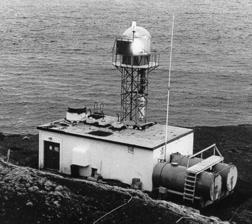
Building: Scotch Cap Light
Country: Unknown
Year built: 1903
Lighthouse in Alaska, United States Scotch Cap Light Location Unimak Island , Alaska , US Coordinates 54°23′40″N 164°44′41″W / 54.3944°N 164.7447°W / 54.3944; -164.7447 Operator United States Coast Guard Active light Constructed 1971 Construction metal Height 26 ft (7.9 m) Shape square Power source solar power Operator United States Coast Guard Focal height 110 ft (34 m) Range 9 nmi (17 km; 10 mi) Characteristic Fl W 6s 1950 light Constructed 1950 Construction masonry Lens third order Fresnel lens 1903 light Constructed 1903 Construction lumber Height 45 ft (14 m) Shape octagon 1940 light Constructed 1940 Construction concrete Shape square Deactivated 1 April 1946 The Scotch Cap Light is a series of lighthouses located on the southwest corner of Unimak Island in Alaska . It was the first station established on the outside coast of Alaska. History The Scotch Cap Light was built in 1903 as a 45-foot (14 meter) wood tower on an octagonal wooden building. According to the Coast Guard Historian's Office, the lighthouse was witness to several shipwrecks. In 1909, the cannery supply ship Columbia wrecked. The 194 crew members were guests of the keepers for two weeks before a rescue ship could remove them. In 1930, the Japanese freighter Koshun Maru became lost in a snowstorm and beached near the light. In 1940, a new concrete reinforced lighthouse and fog-signal building was erected near the site of the original lighthouse. In 1942, the Russian freighter Turksib wrecked near the station. The 60 survivors lived at the station for several weeks because rough seas prevented a rescue ship from reaching the station. The 1940 aid to navigation was the "twin" of the Sand Hills Light in Michigan's Keweenaw Peninsula , replicating much of its design. On April 1, 1946, the station was destroyed by a massive tsunami created by a powerful earthquake . The entire five-man crew was killed; they were Anthony Petit, the lighthouse keeper; Jack Colvin, fireman first class; Dewey Dykstra, seaman first class; Leonard Pickering, motor machinist's mate second class; and Paul James Ness, seaman first class. This was the worst disaster to ever befall a land-based Coast Guard light station. Keeper-class cutter USCGC Anthony Petit (WLM-558), based in Ketchikan, Alaska , is named in honor of the fallen lighthouse keeper . In 1946, in the wake of the tsunami disaster, a temporary unwatched light was established. The new permanent structure was completed in the early 1950s, and the temporary light was discontinued. The lighthouse was automated in 1971. A skeletal tower replaced the 1950s structure, and the fog signal was discontinued. See also Alaska portal Engineering portal List of lighthouses in the United States References ^ Rowlett, Russ. "Lighthouses of Alaska" . The Lighthouse Directory . University of North Carolina at Chapel Hill . ^ Alaska Historic Light Station Information & Photography United States Coast Guard. ^ Scotch Cape Light Lighthouse Explorer. ^ a b "Historic Light Station Information and Photography: Alaska" (PDF) . United States Coast Guard Historian's Office . ^ Sand Hills Light Bed and Breakfast, Exploring the North. ^ The tsunami was created by an underwater rock slide created by the earthquake.  The rock slide also sent tsunamis down to Hawaii and along the west coast of the US.   It is more likely that the tsunami that wiped out this lighthouse occurred because of an underground rockslide, caused by an earthquake. DrGeorgePC website with photos ^ Baker, James, "Tsunami at Scotch Cap", March 2005 , Lighthouse Digest . ^ "Congressional Record (Bound Edition), Volume 145 (1999), Part 1 - BMC ANTHONY LAWRENCE PETIT AND THE SCOTCH CAP LIGHTHOUSE" . ^ Dennis, Dowling. "The Demise Of Scotch Cap Light Station" . ^ Rowlett, Russ. "Lighthouses of Alaska" . The Lighthouse Directory . University of North Carolina at Chapel Hill . ^ U.S.C.G.C. Anthony Petit . "BMC Anthony Lawrence Petit and the Scotch Cap Lighthouse," Congressional Record , vol. 145, part 1 (1999), pp. 1305-1306, https://www.govinfo.gov/content/pkg/CRECB-1999-pt1/html/CRECB-1999-pt1-Pg1305-2.htm . External links Wikimedia Commons has media related to Scotch Cap Lighthouse . Anthony Petit biography A Land-Locked Coastie — Scotch Cap Light Station An artist's depiction showing the tsunami wave just before impact Scotch Cap Lightstation Tsunami Disaster memorial page v t e Lighthouses of Alaska Main: List of lighthouses in the United States Cape Decision Light Cape Hinchinbrook Light Cape Sarichef Light Cape Spencer Light Cape St. Elias Light Eldred Rock Light Fairway Island Light Five Finger Islands Light Guard Island Light Lincoln Rock Light Mary Island Light Point Retreat Light Point Sherman Light Scotch Cap Light Sentinel Island Light Tree Point Light Alaska portal Authority control databases : Scotch Cap Light ARLHS Admiralty : G6912 MarineTraffic USCG : 6-1220